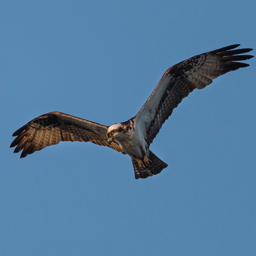
biological species hunts for fish in the pond below tourist attraction